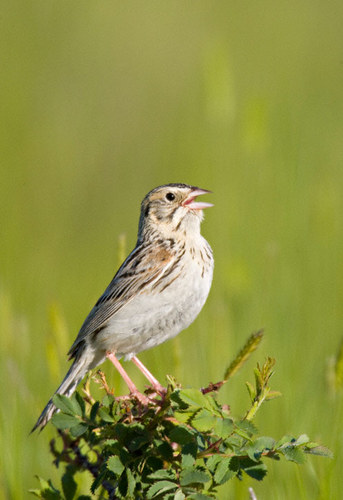
this bird has a white belly and breast, with a brown speckled appearance covering the rest of it's body.
a small bird with brown, white, and grey feathers covering its entire body except for its belly and tarsus which is white.
the small brown bird has an orange beak and slender orange tarsals.
small white bird with thin strips of brown and meringue primaries and crown.
this bird has a white breast and belly, brown and black wings, a small head, and a short sharp bill.
this particular bird has a white belly and light brown wings
this particular bird has a white belly and breasts and black crown
this bird has wings that are brown and has a white belly
this particular bird has a belly that is white and has black spotsa small bird with a white underside and brown wings.
Species: Baird Sparrow